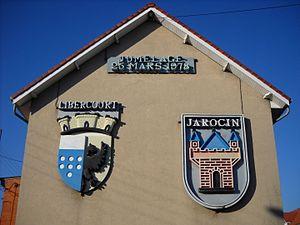
Un mur montrant les villes jumelées à Libercourt, Pas-de-Calais, fr:France.
Libercourt est une commune française située dans le département du Pas-de-Calais en région Hauts-de-France.